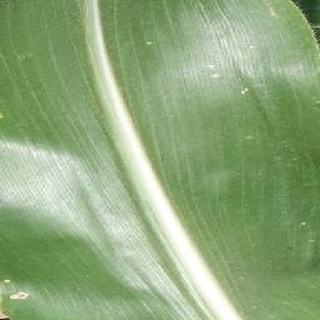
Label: healthy_corn